Francis Xavier Pierz

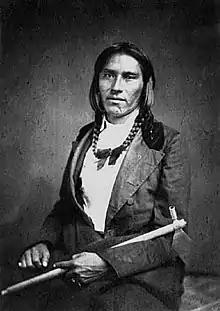
An 1858 Portrait of Chief Hole in the Day.

At the outbreak of the American Civil War in 1861, some Ojibwe had volunteered to serve in the Union Army. During an interview on White Earth in the 1920s, John Fairbanks recalled, "The Indian soldiers at Crow Wing, before leaving for the Civil War, marched to Father Pierz in solemn file. He blessed them and told them that they would come back safe and so they all did."